Sergei Matsenko

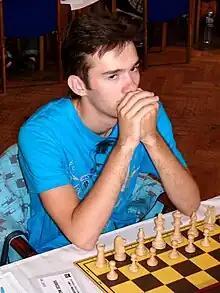
Matsenko in 2010

Sergei Vadimovich Matsenko (born 21 June 1990) is a Russian chess grandmaster.